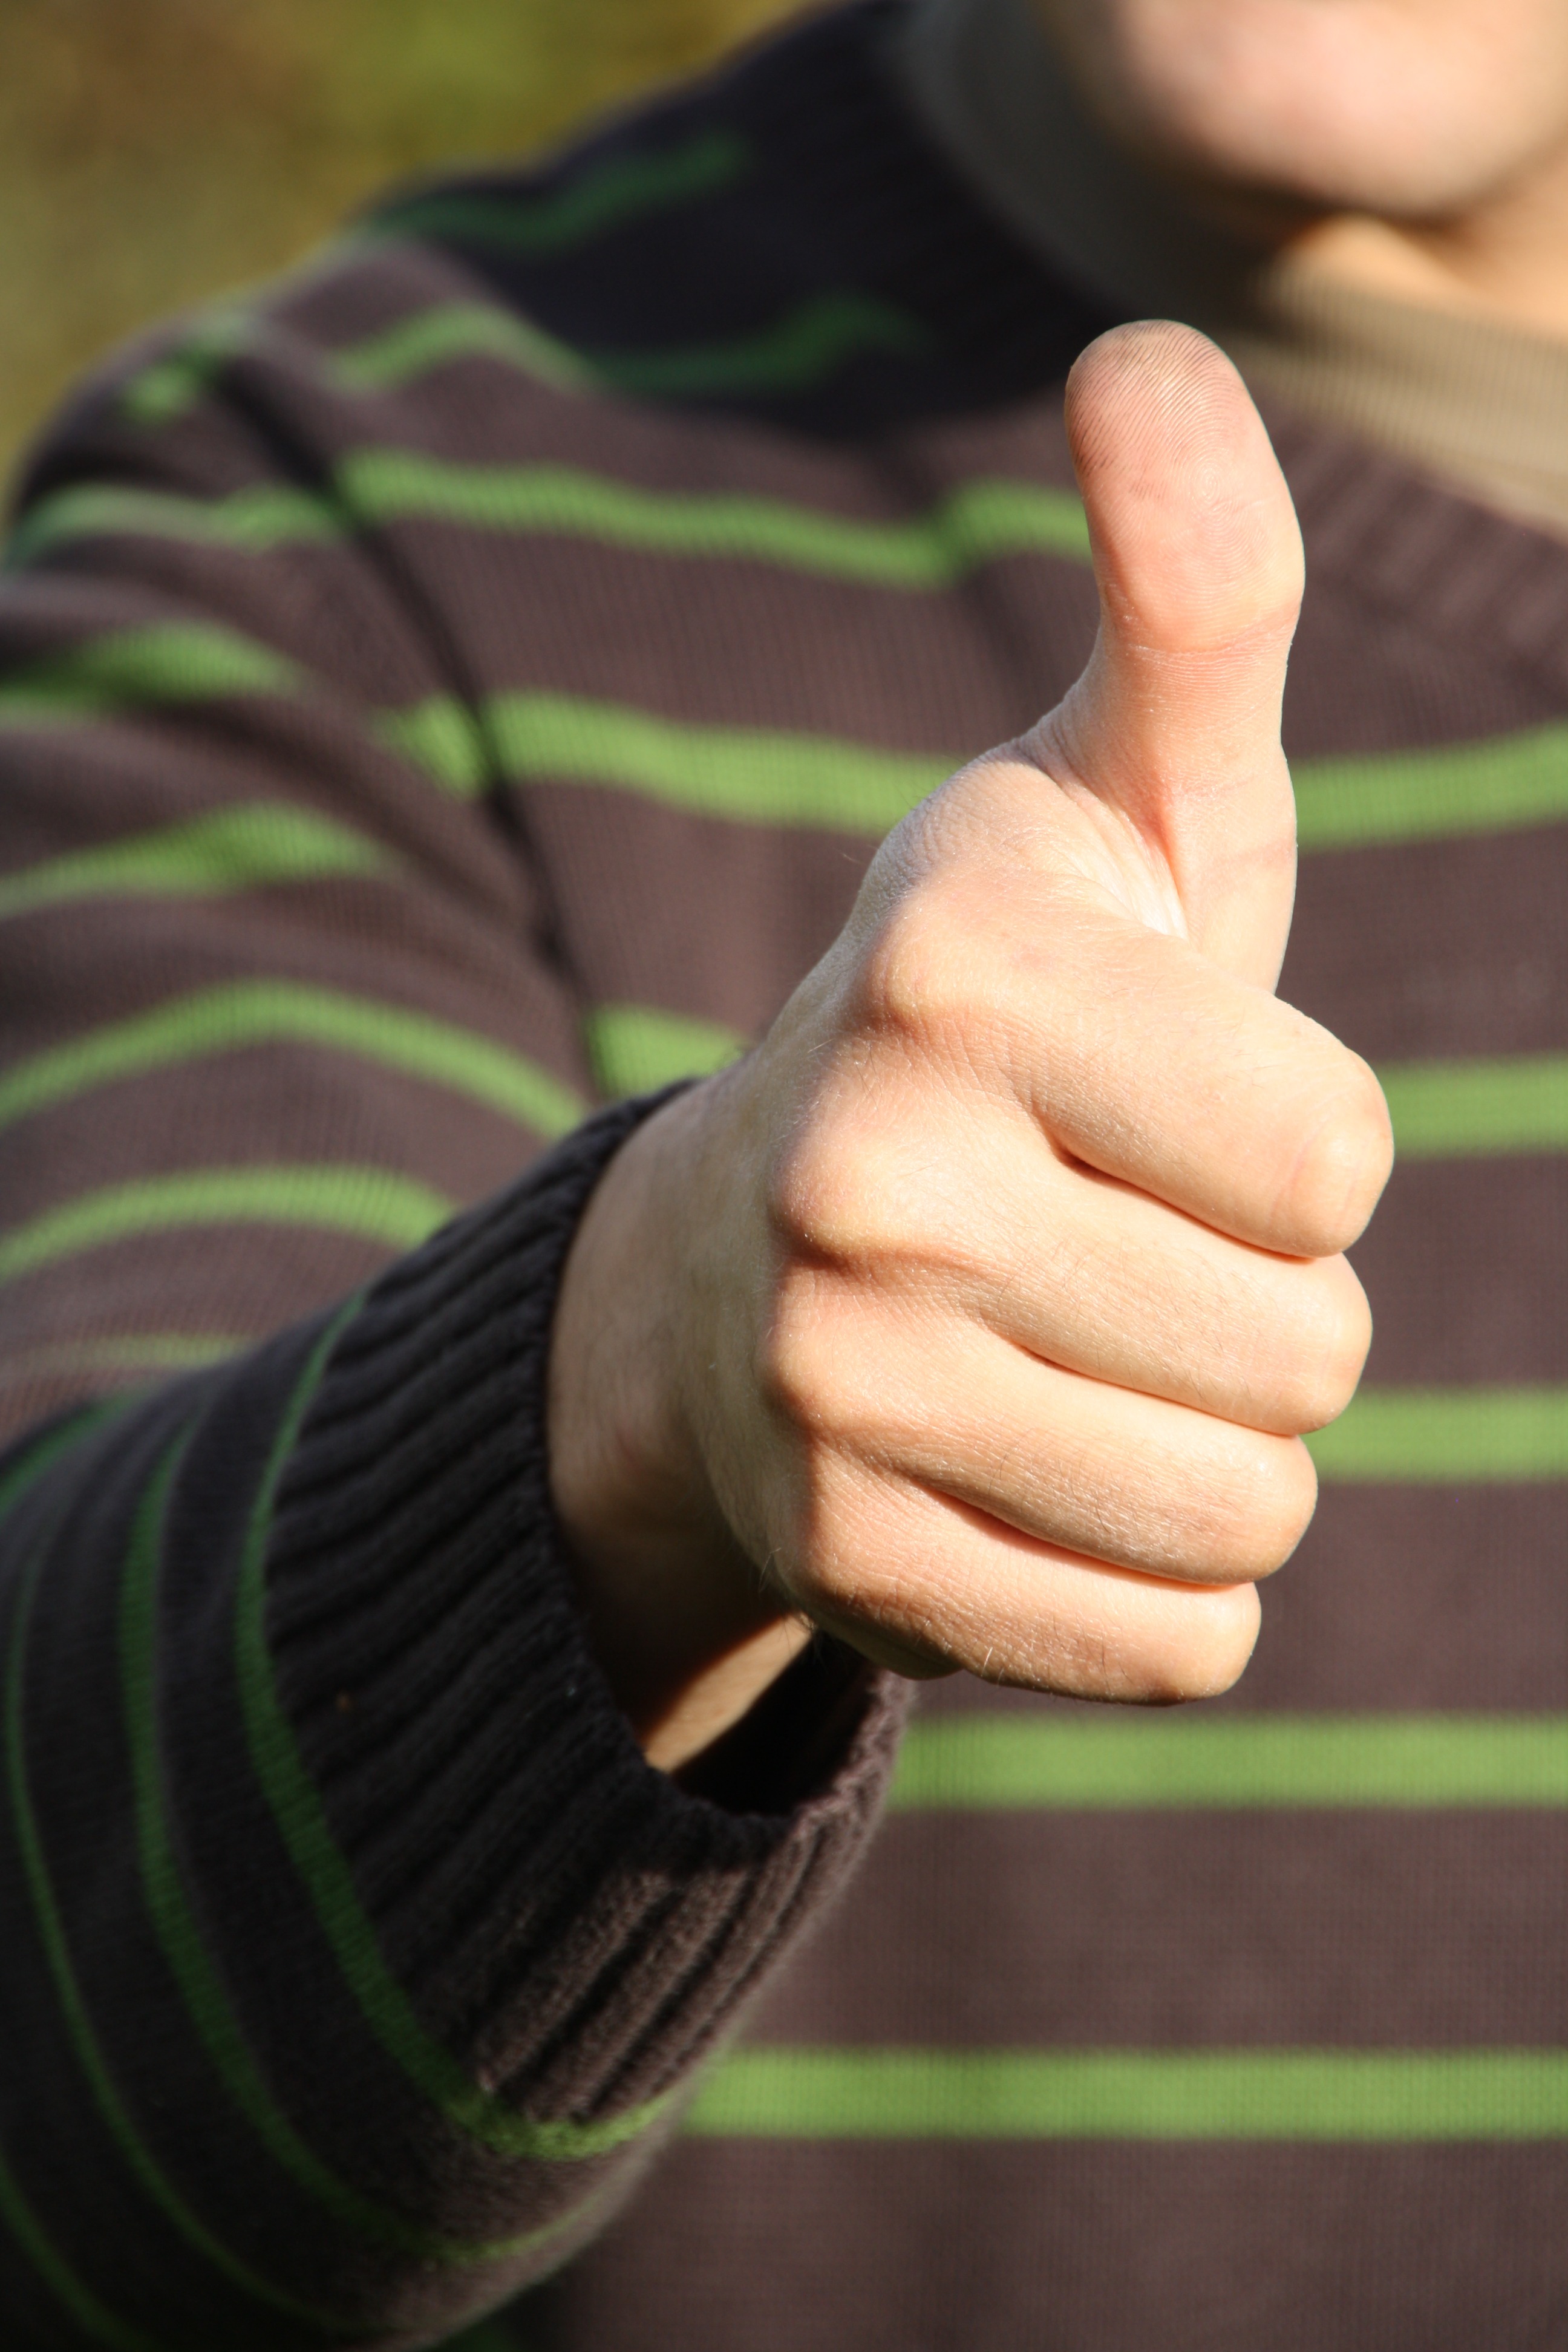
hand, photography, finger, green, color, arm, thumbs up, close up, prima, thumb, interaction, sense, human action